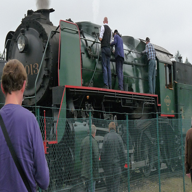
Vehicle type: Trains